Amilcare Cipriani

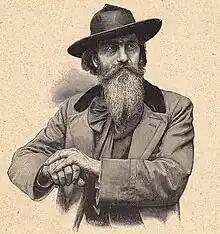

Amilcare Cipriani (18 October 1844 in Anzio – 30 April 1918 in Paris) was an Italian socialist, anarchist and patriot.